William E. Harmon

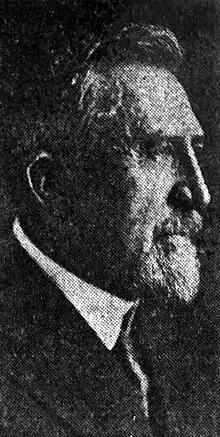
William E. Harmon

William Elmer Harmon (March 25, 1862–July 15, 1928), also known as Jedediah Tingle (cited in some sources as Jebediah Tingle), was a white real estate developer and philanthropist. He founded the William E. Harmon Foundation, which was noted for its support of African-American artists.